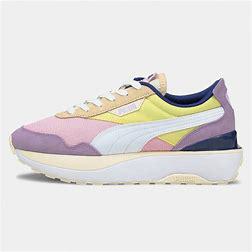
Brand: Puma
Model: Cruise Rider